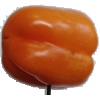
Label: Pepper Orange 1